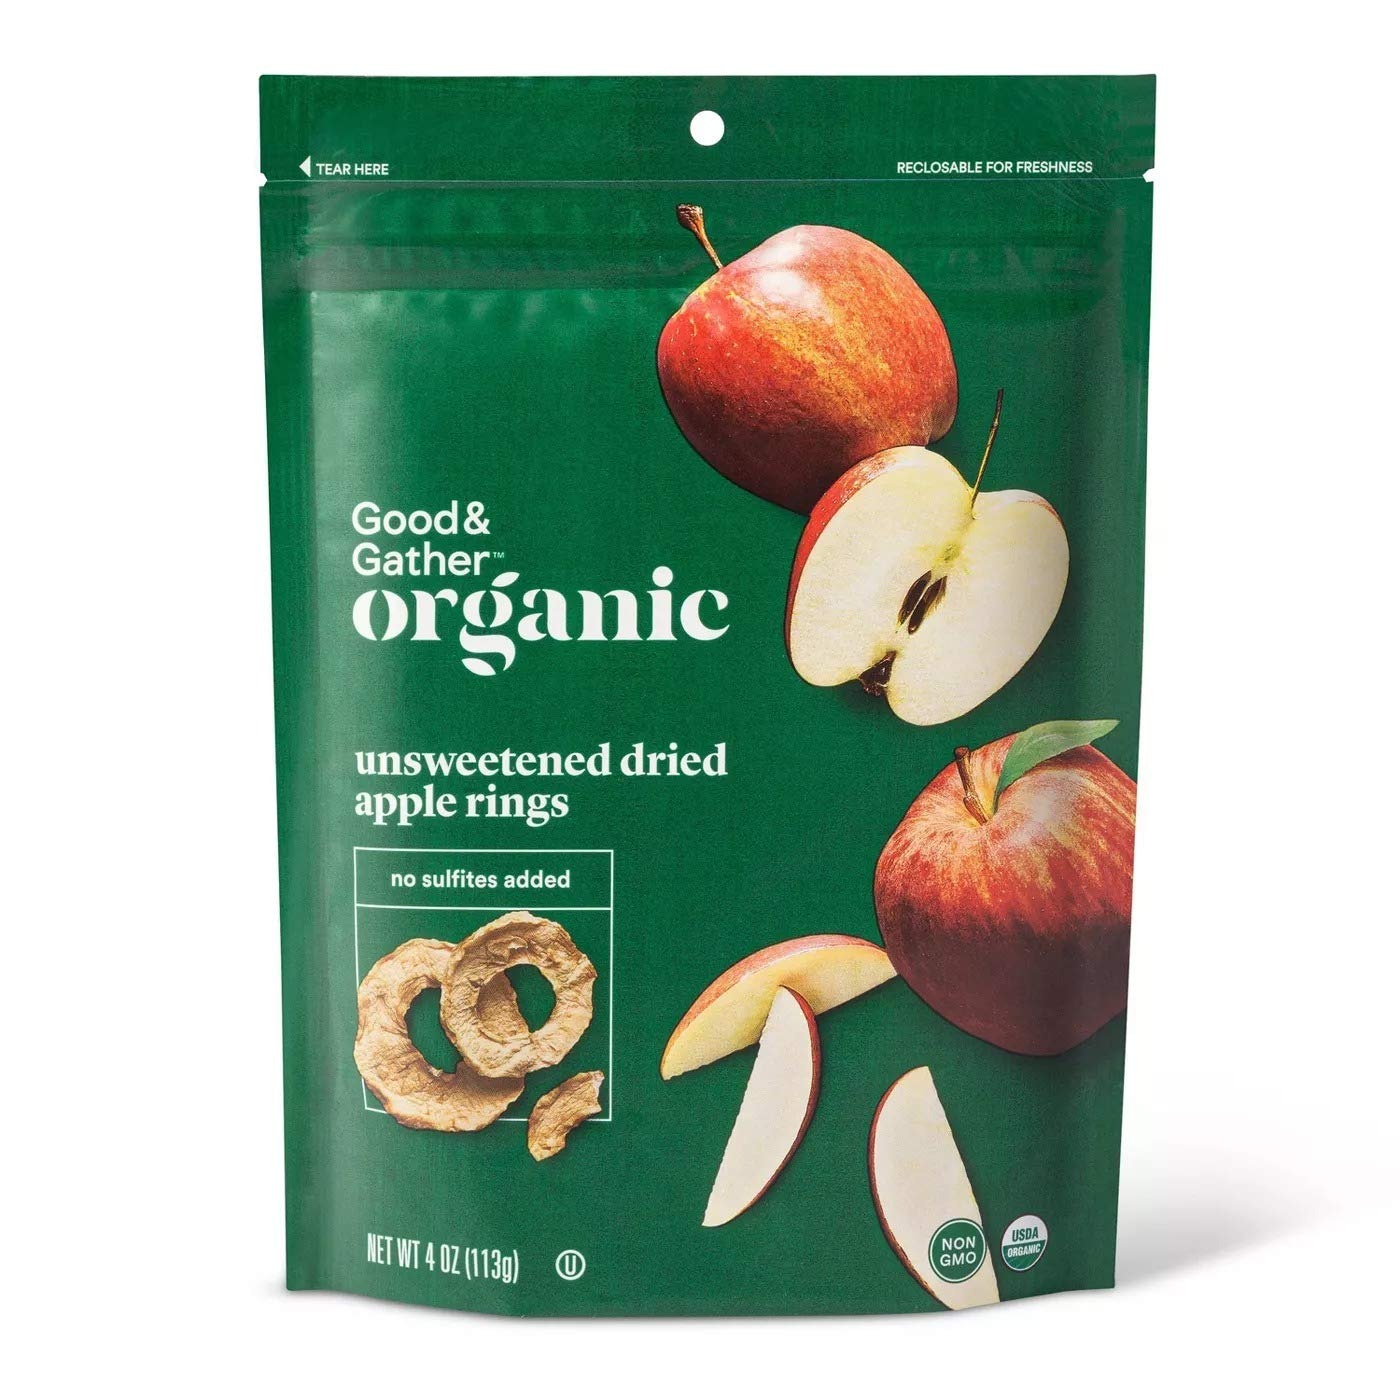
Item Name: Good & Gather- Organic Dried Unsweetened Apple Rings Snacks - 4oz
Value: 4.0
Unit: Ounce

Price: 4.69